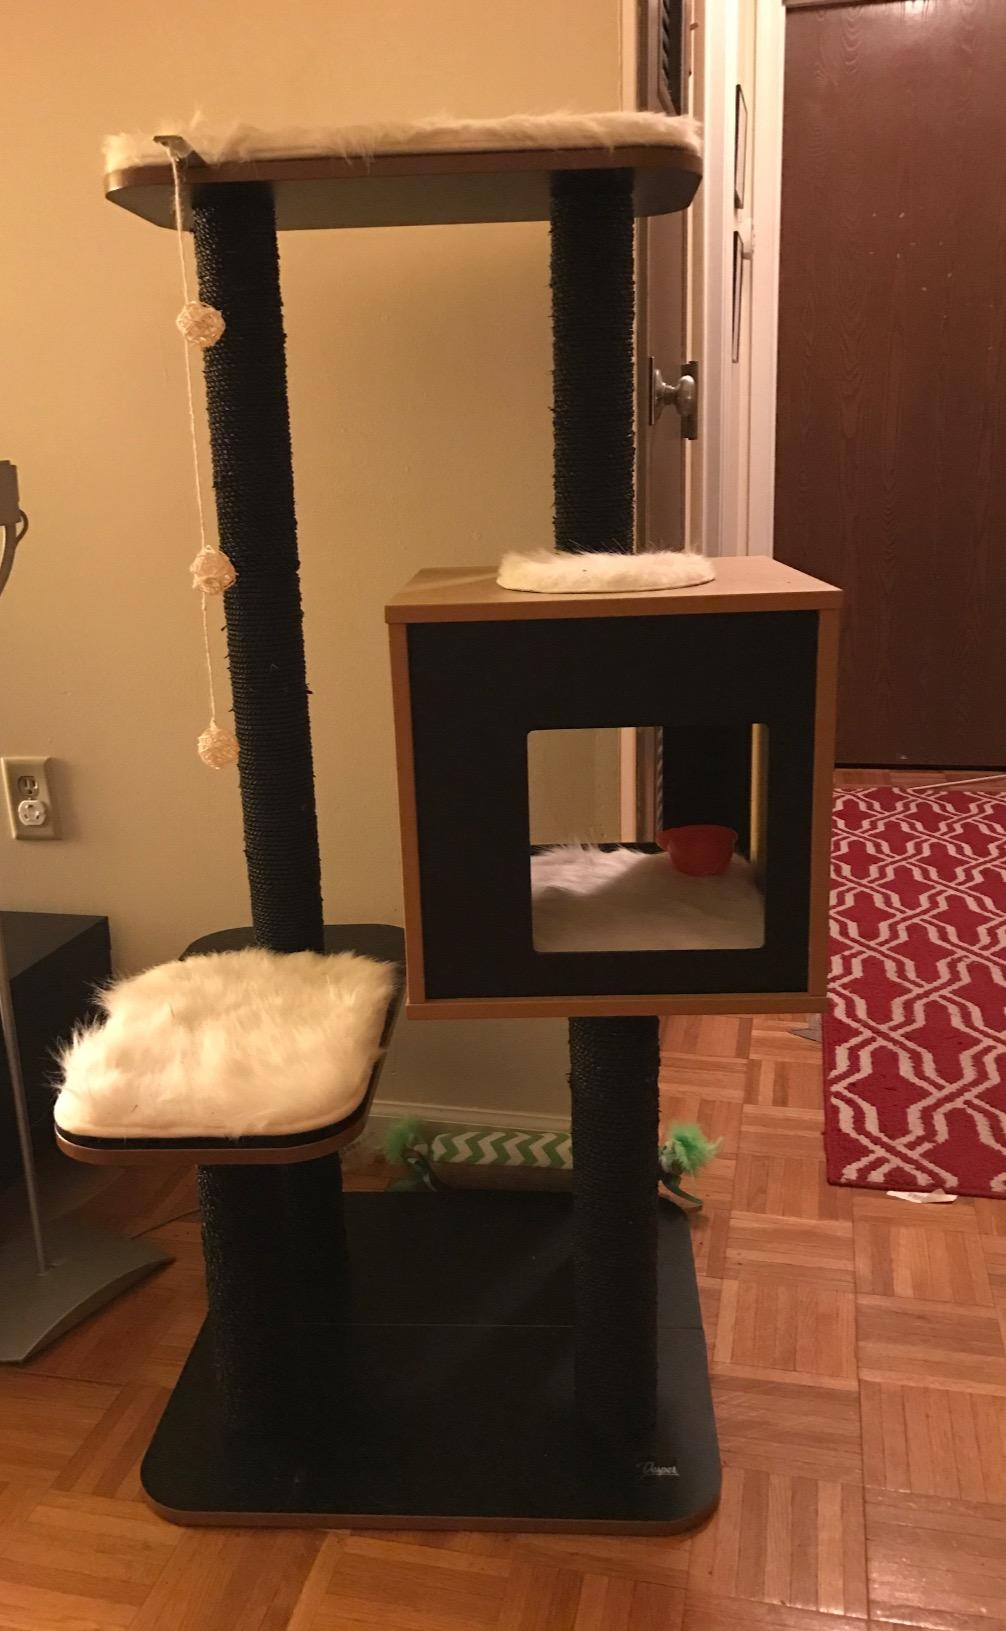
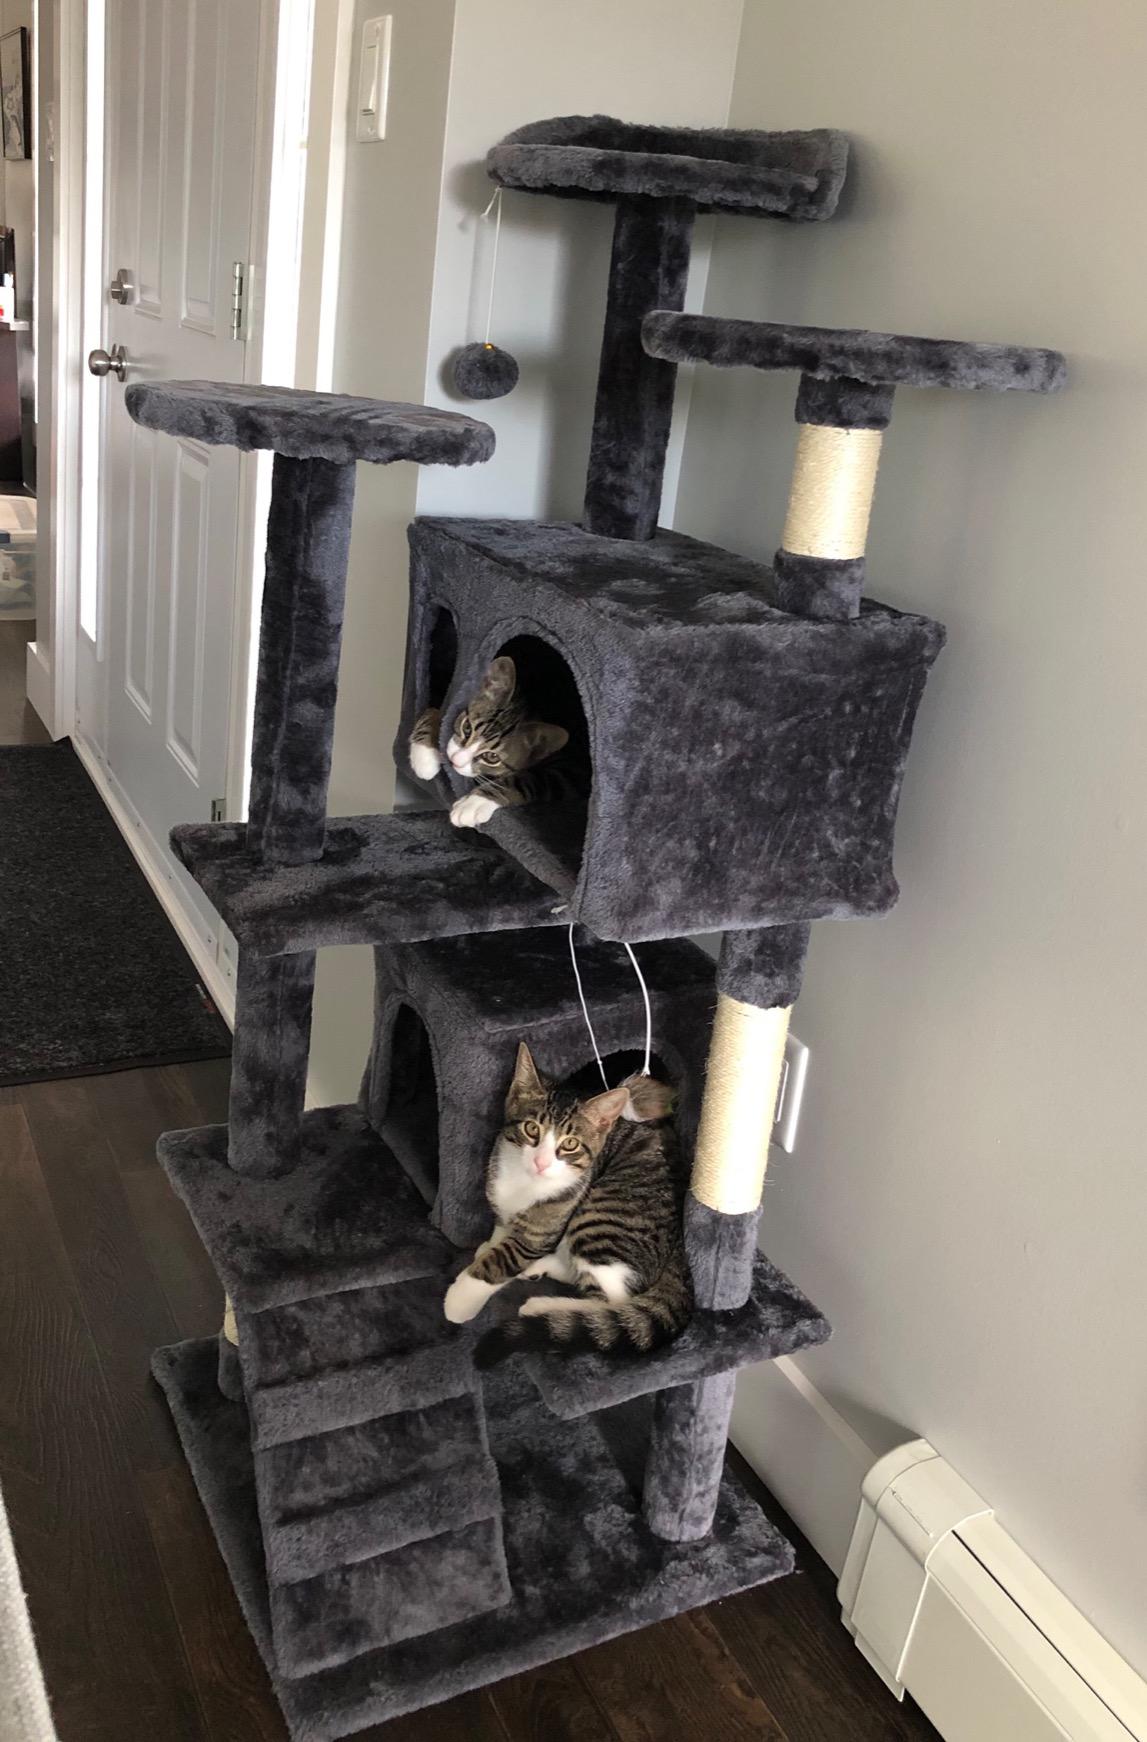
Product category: items_cat tree
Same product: no